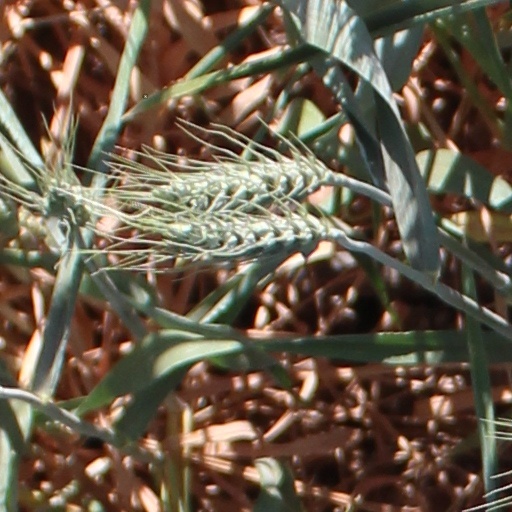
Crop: wheat